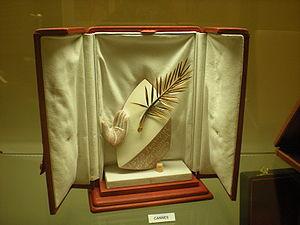
Plaquette avec la Palme d'or.
La Palme d'or est la récompense suprême décernée par le jury officiel du Festival de Cannes. Elle est accordée au meilleur film de la sélection officielle, élu parmi ceux en compétition. Elle est le prix le plus prestigieux de cinema au monde
Apocalypse Now est un film américain réalisé par Francis Ford Coppola, sorti en 1979. Ce film est une adaptation libre de la nouvelle Au cœur des ténèbres de Joseph Conrad, parue en 1899.
Harpya est un court métrage belge réalisé par Raoul Servais, sorti en 1979.